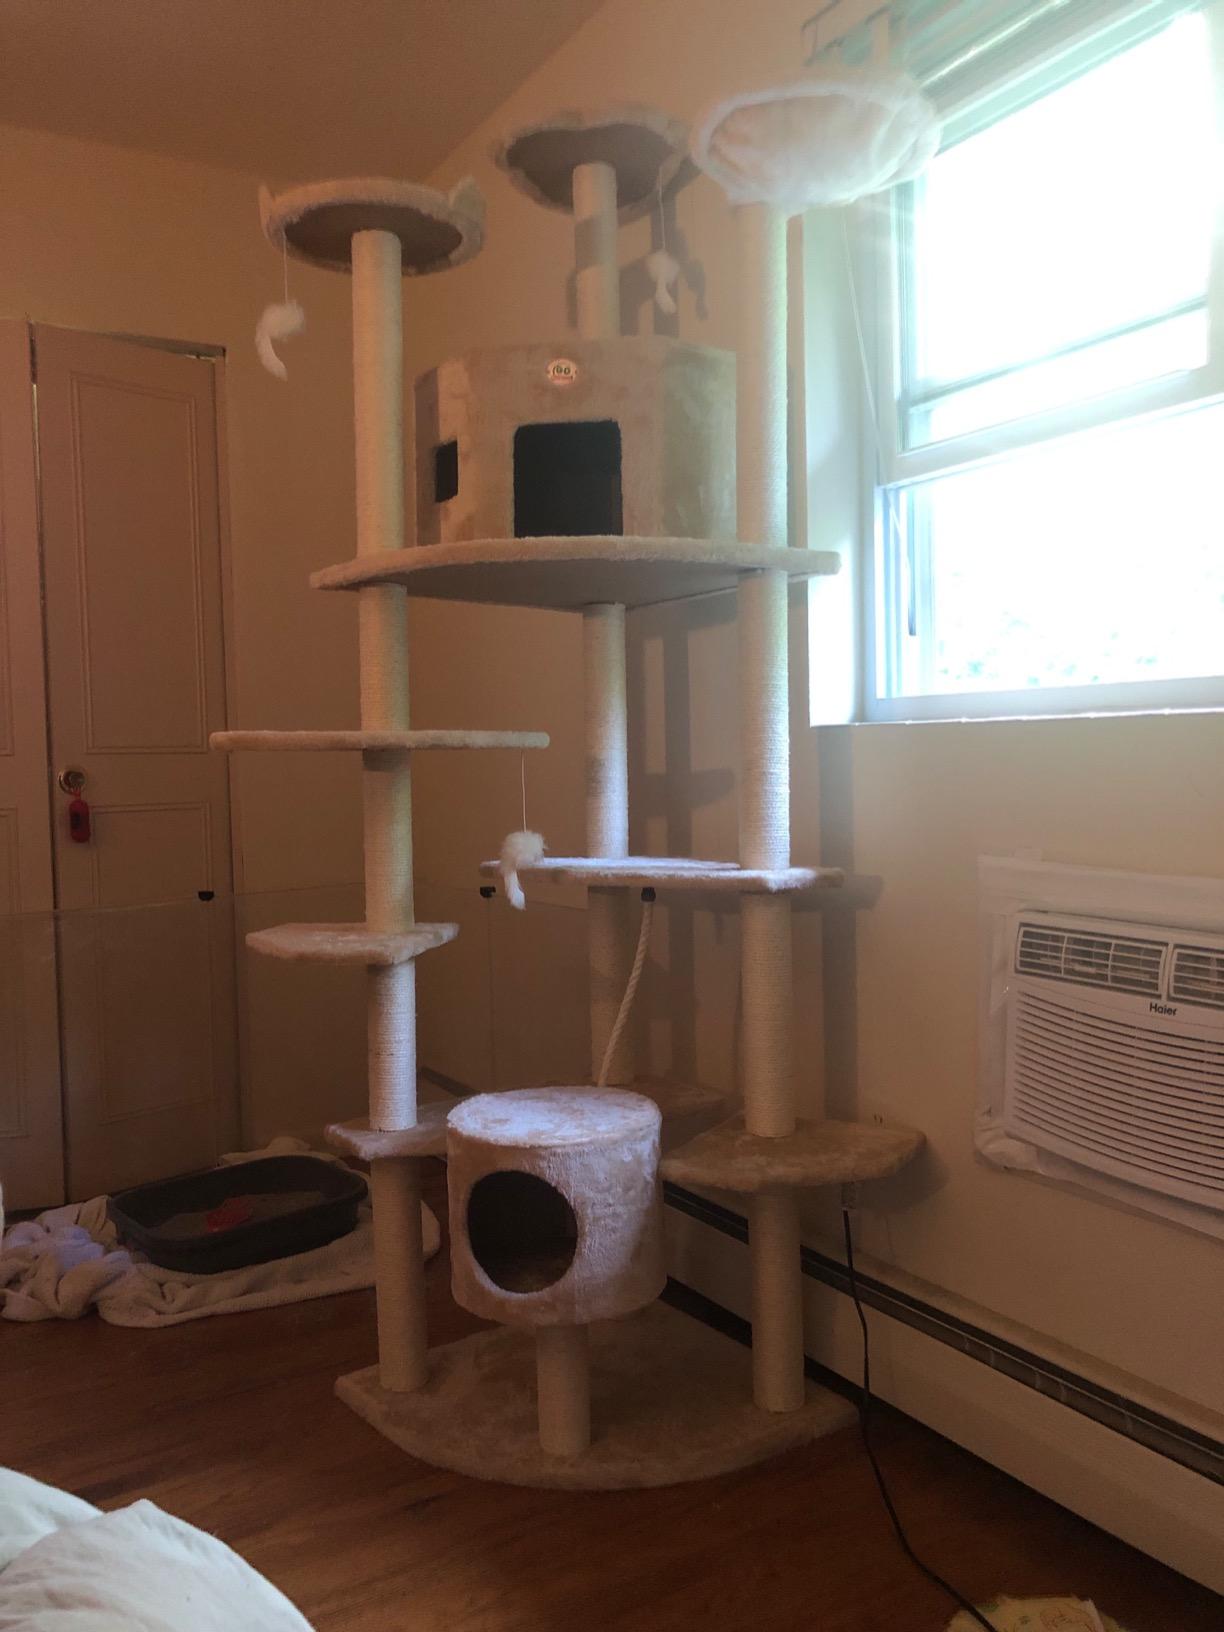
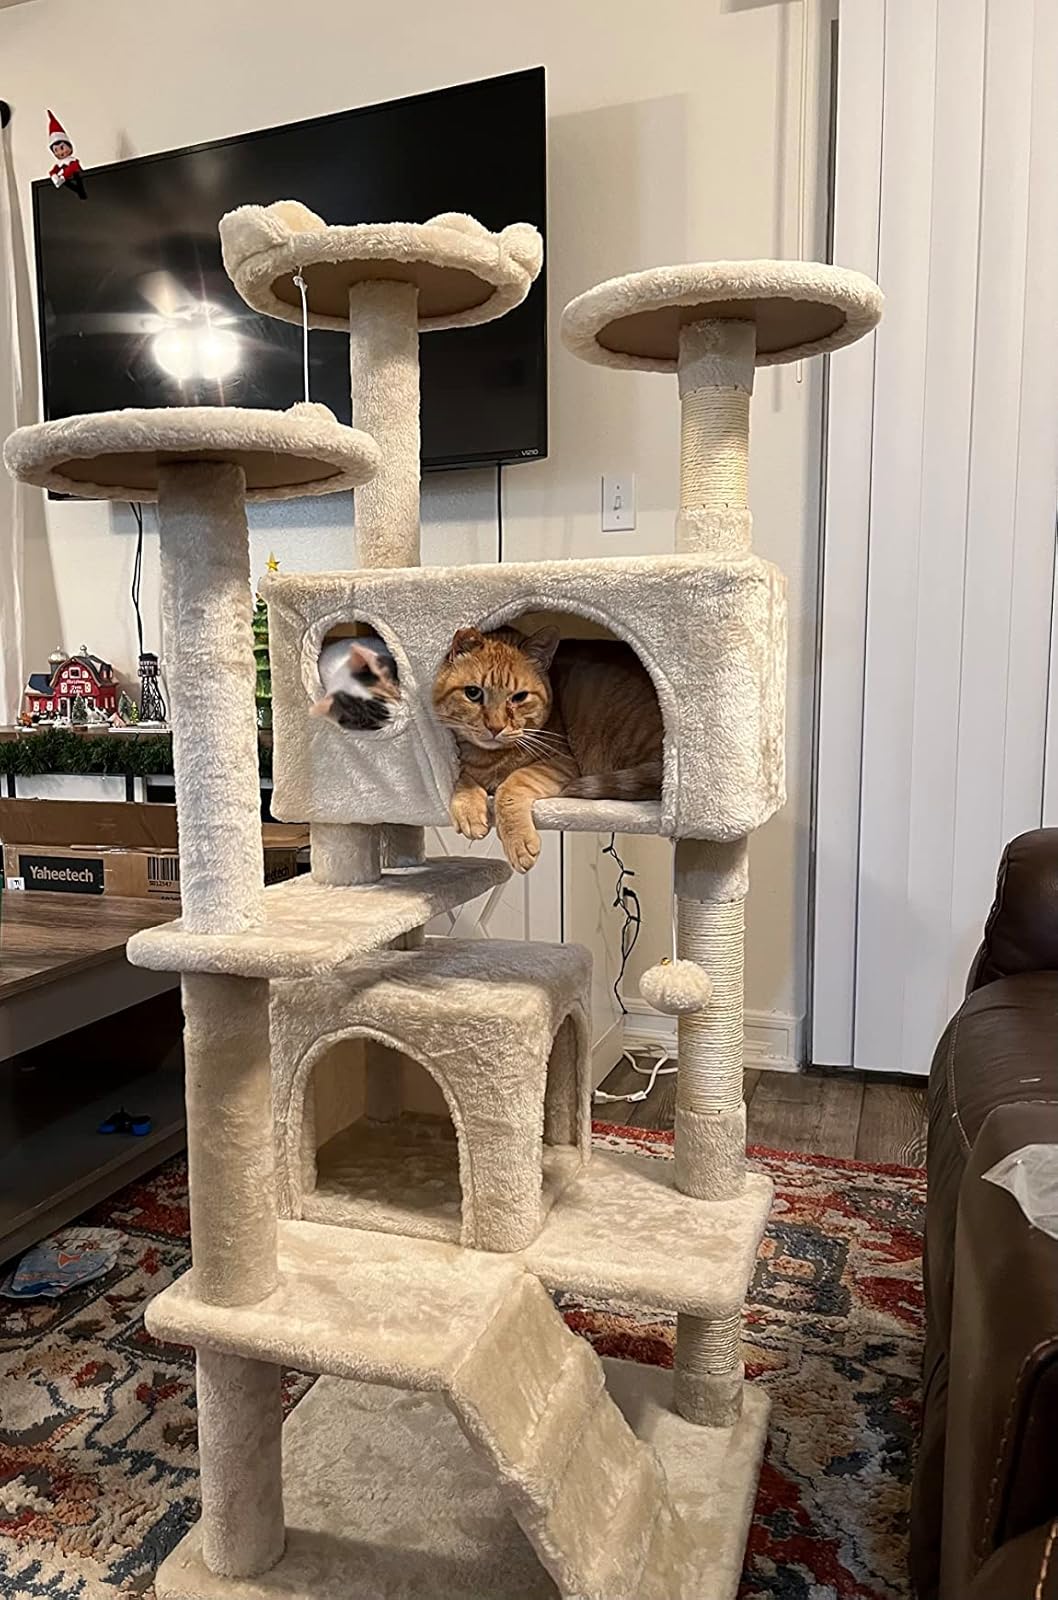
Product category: items_cat tree
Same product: no